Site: brandenburg
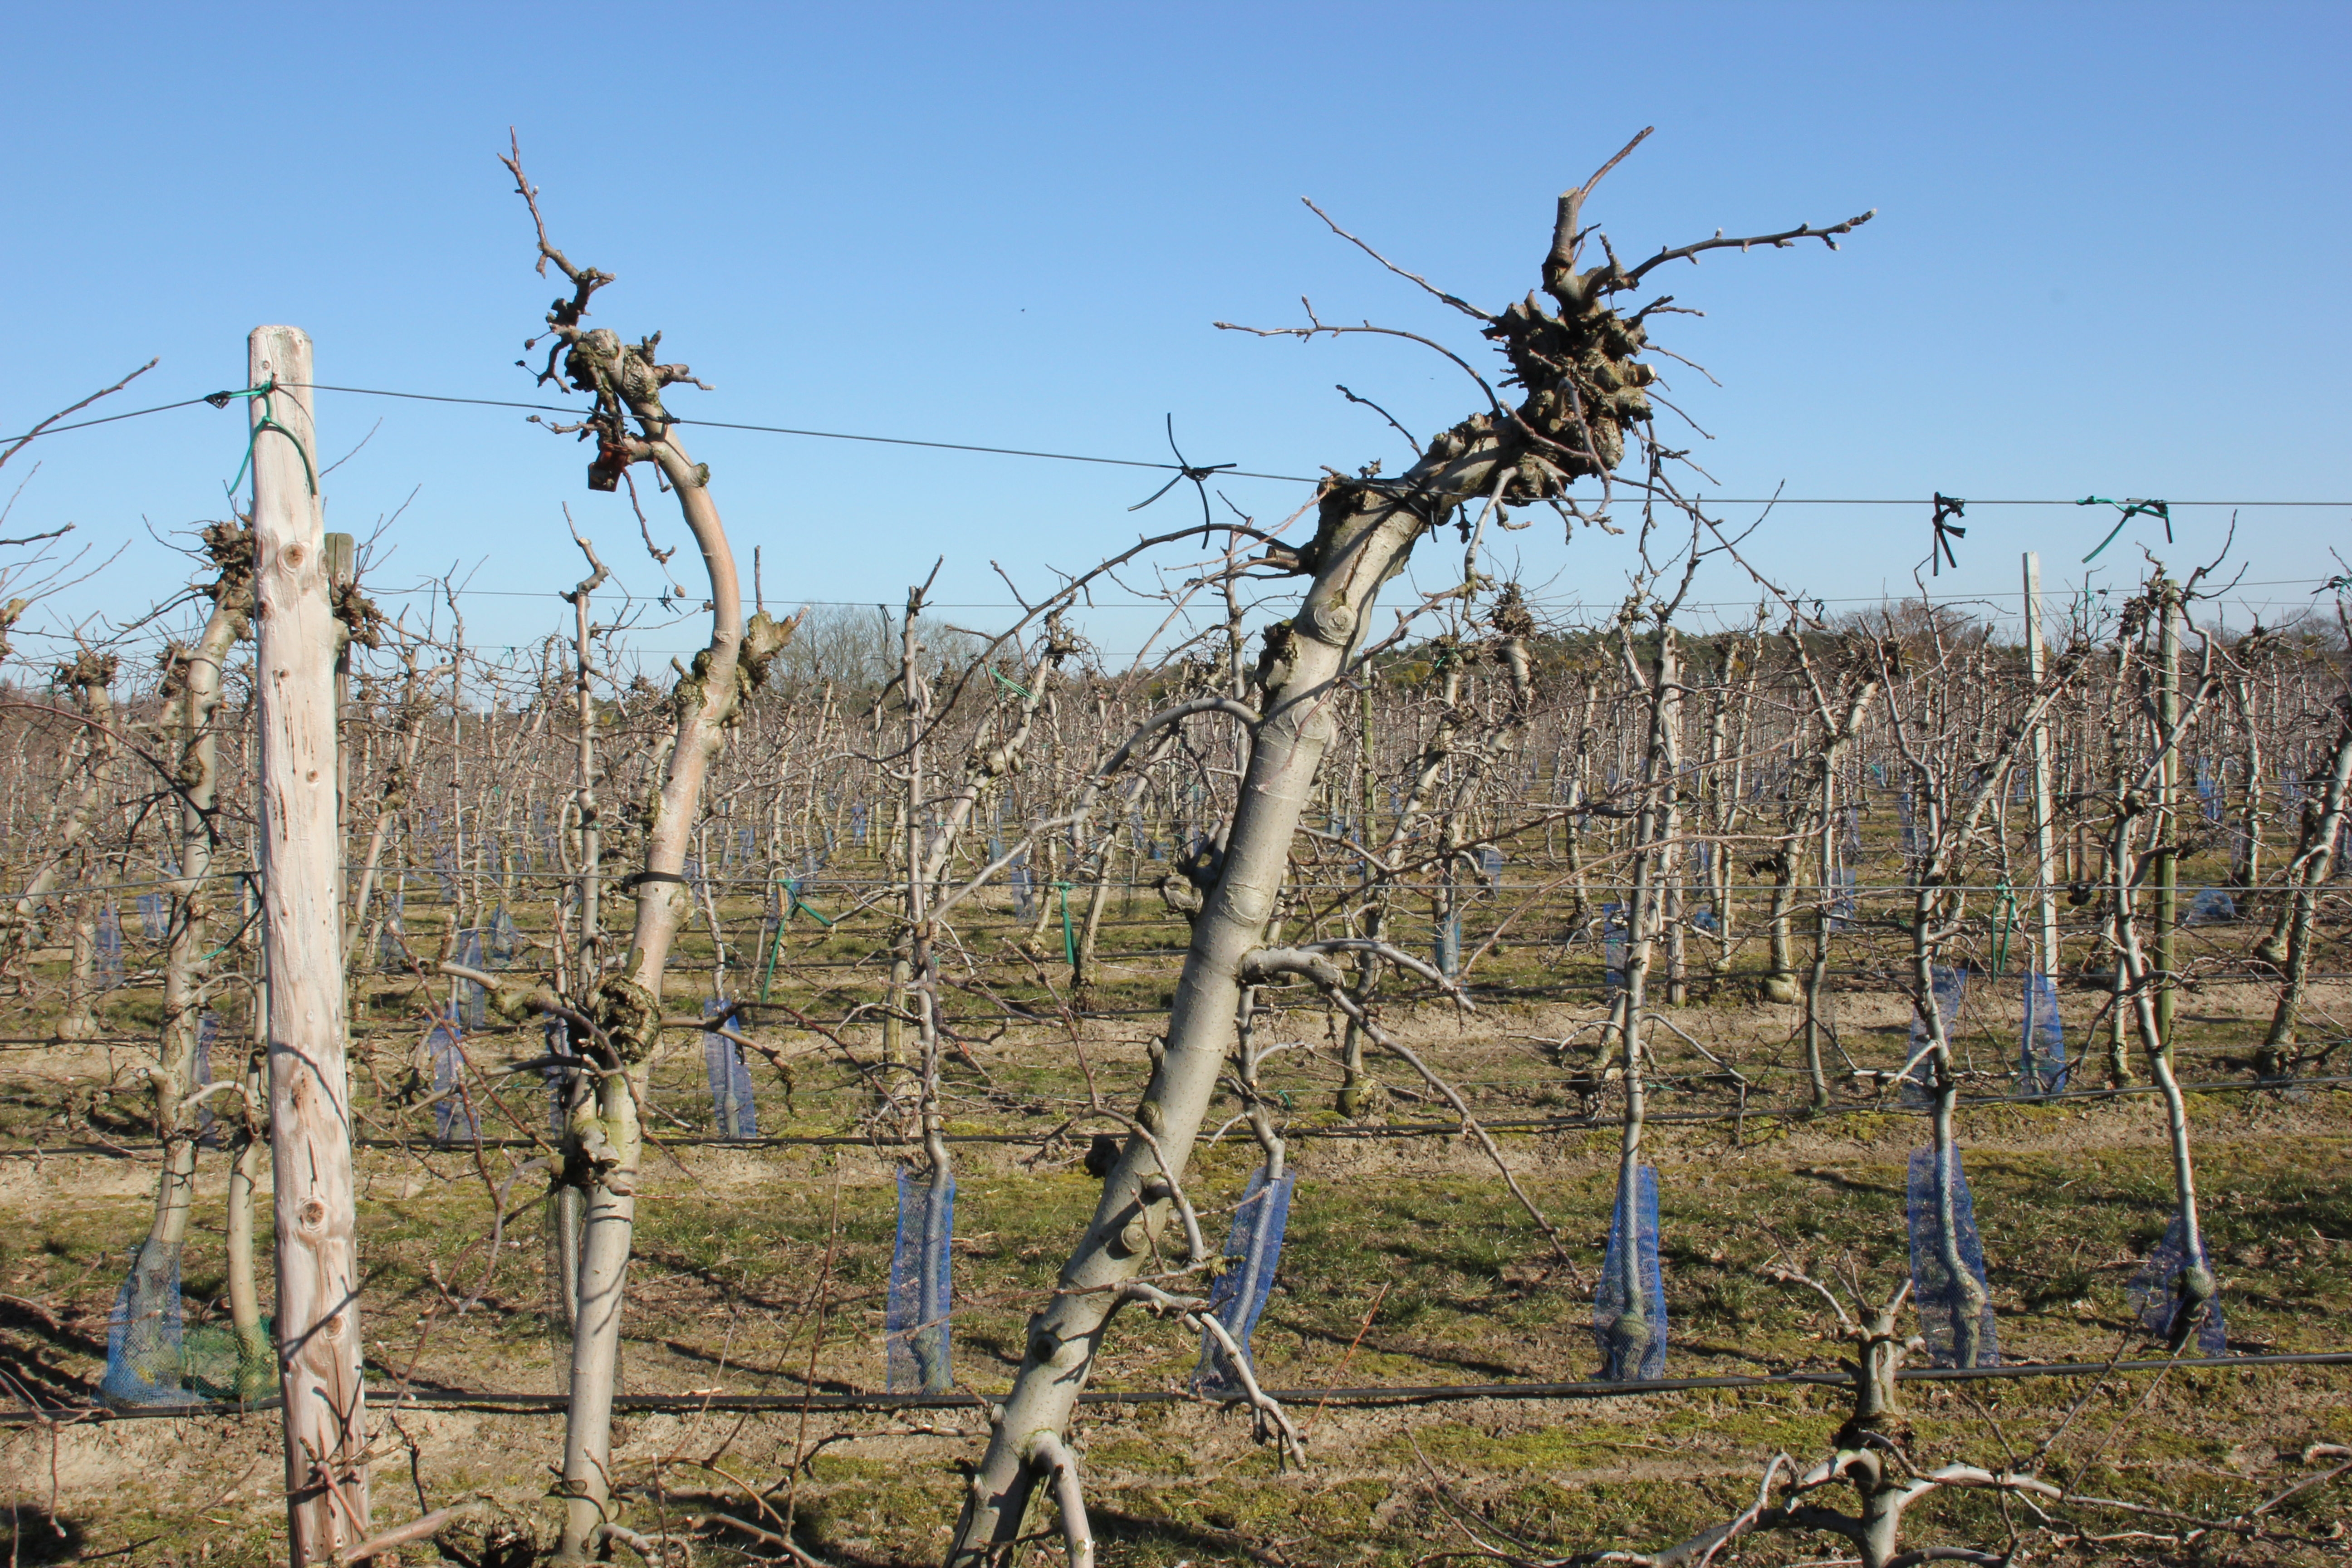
Growth stage (BBCH 03): Bud development